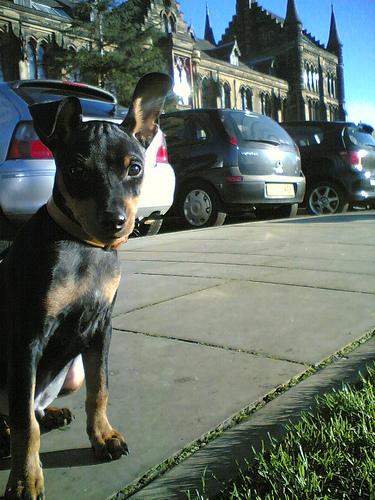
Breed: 561-n000127-miniature_pinscher